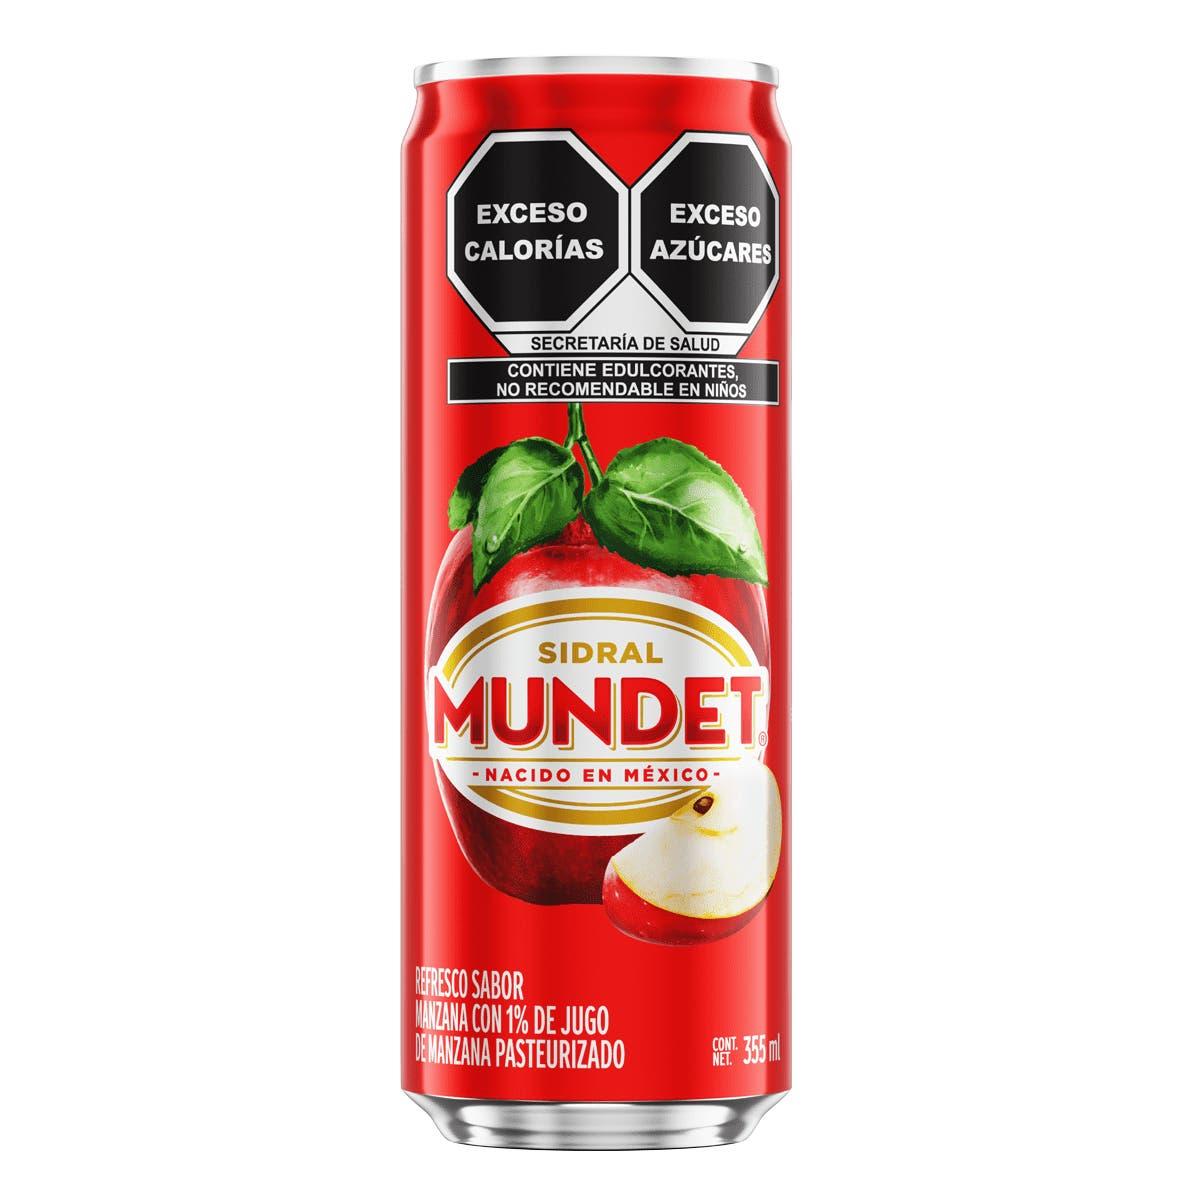
A Sidral Mundet apple flavor soda in a 355-milliliters  can